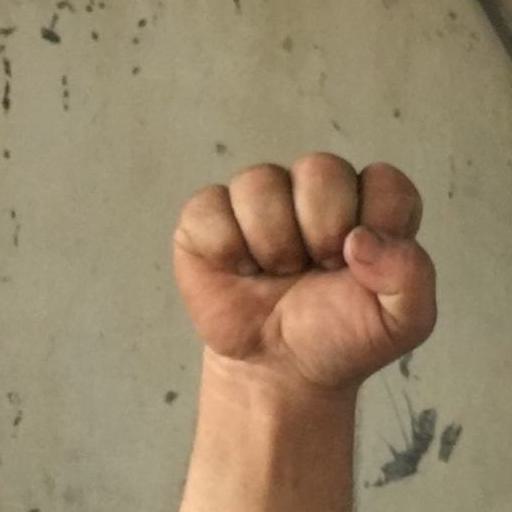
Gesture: fist